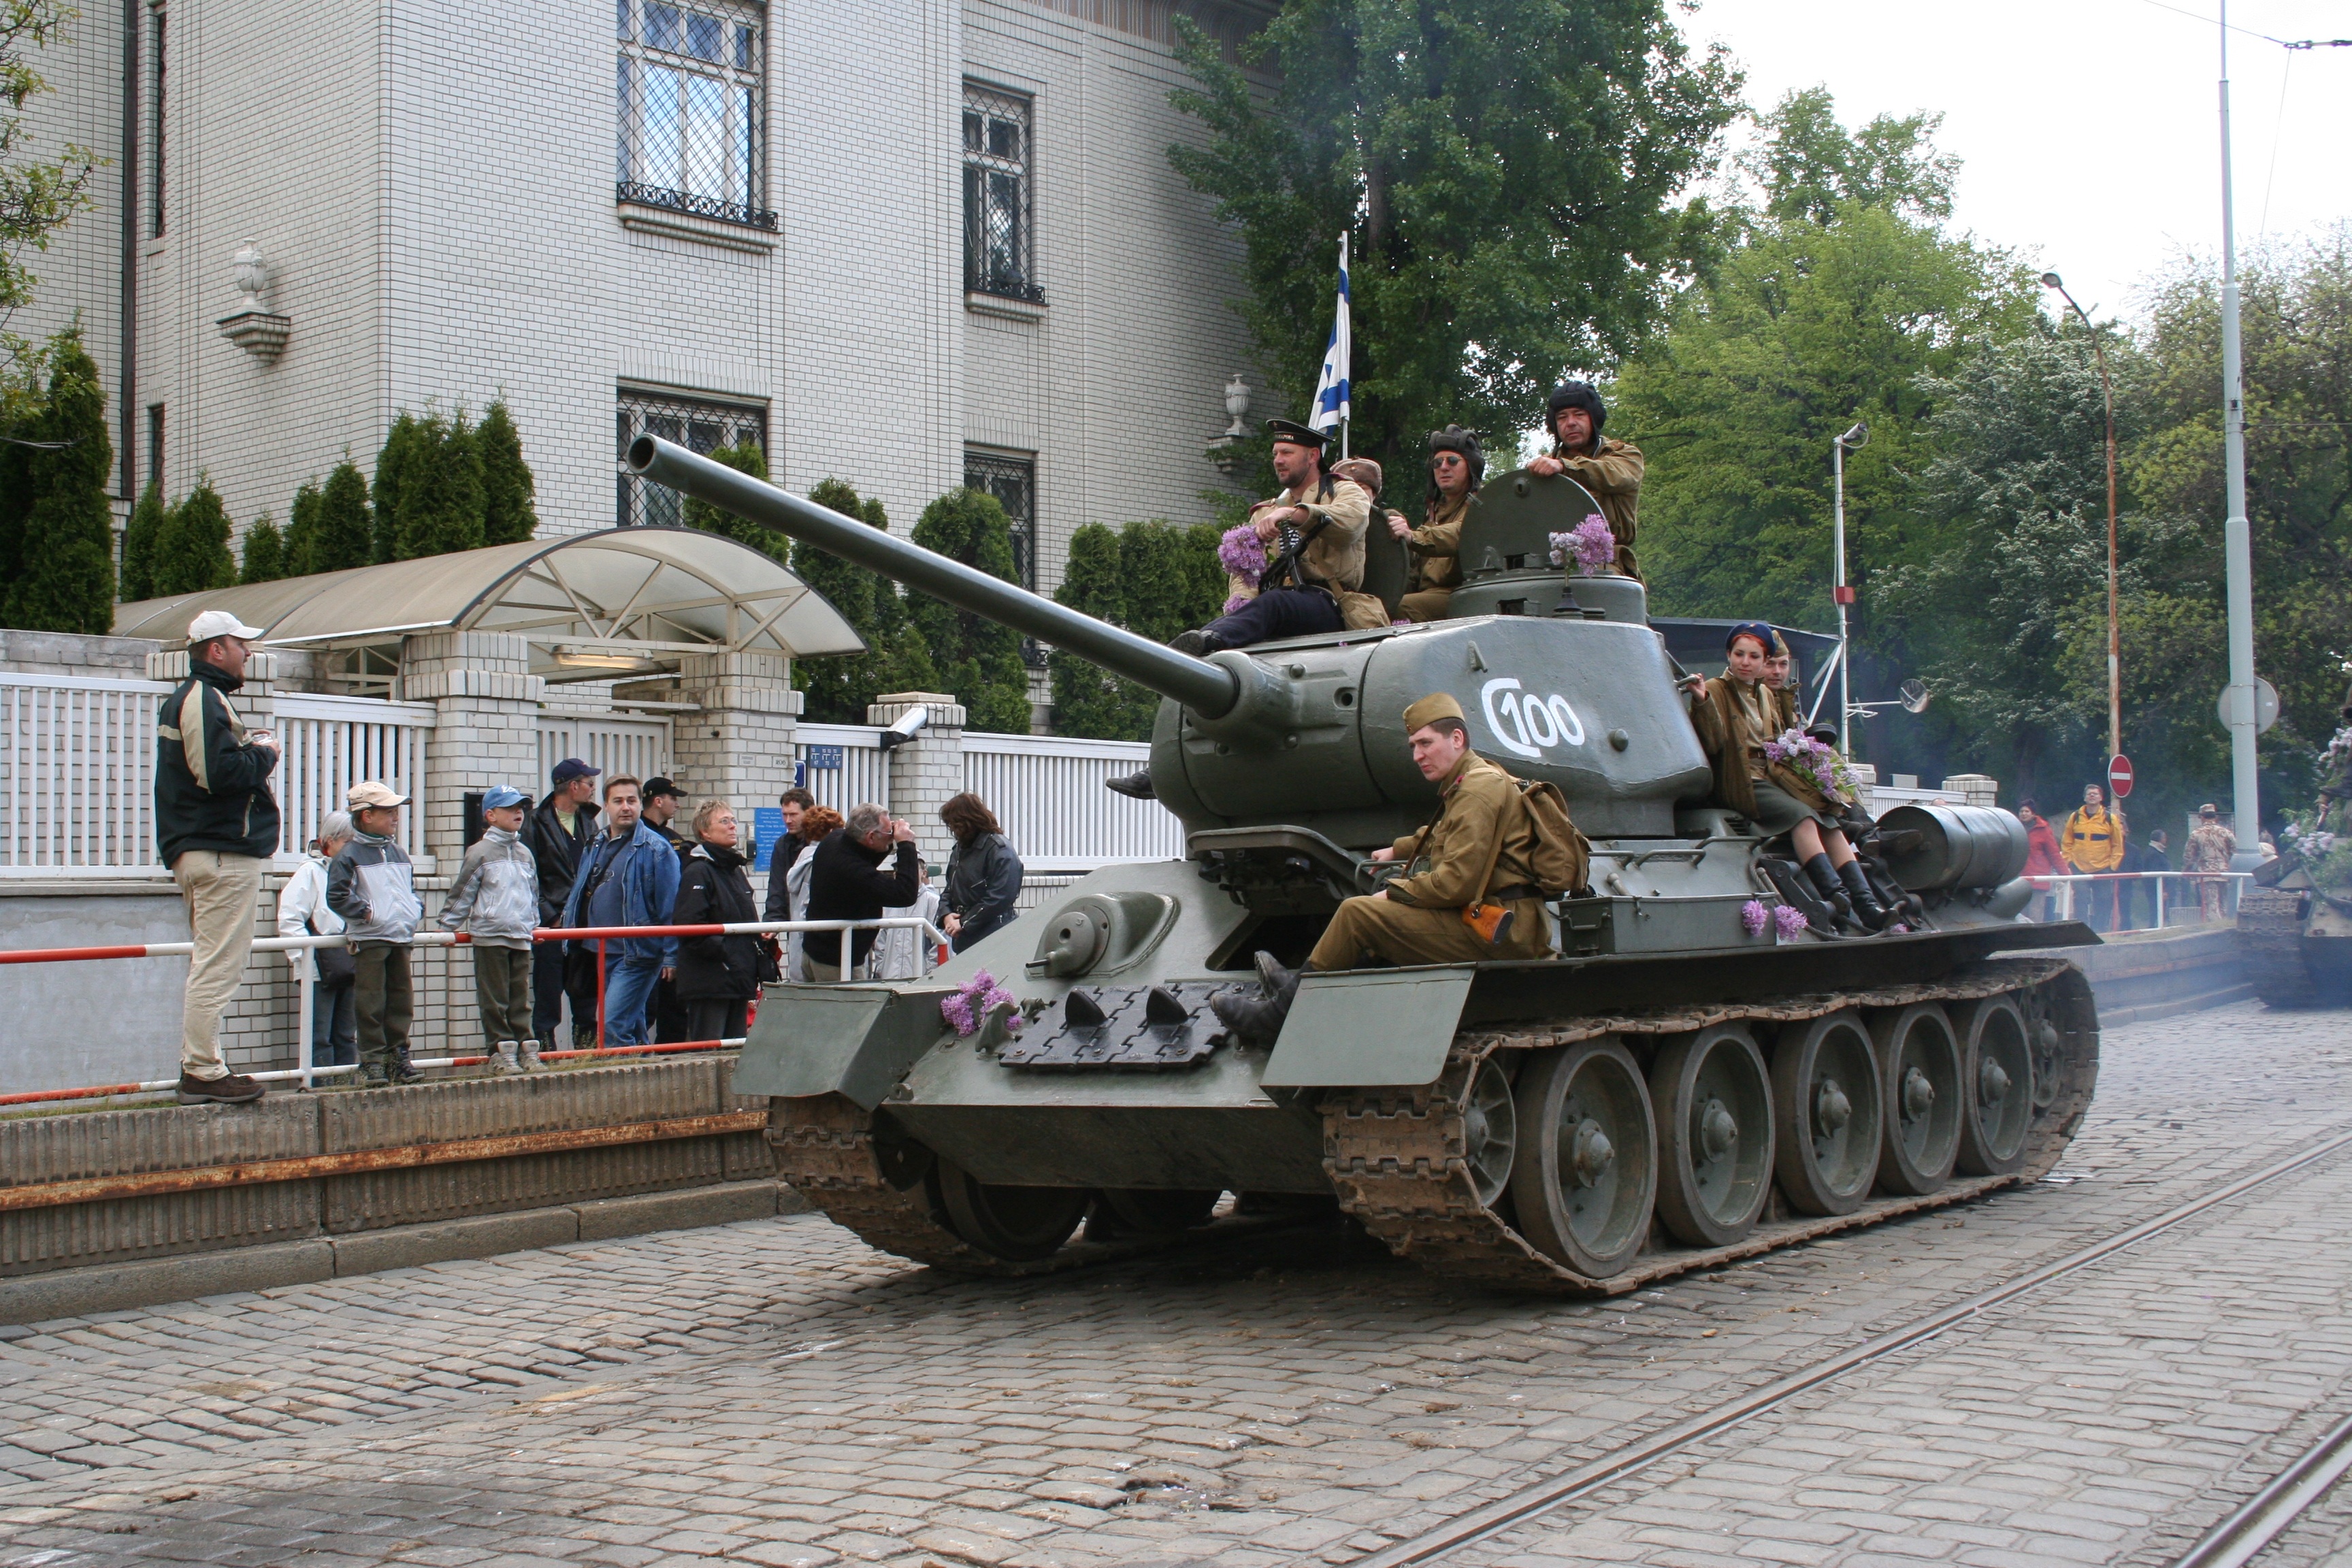
military, army, vehicle, parade, festival, history, tank, tanks, soldiers, troop, military parade, the show, the liberation of prague